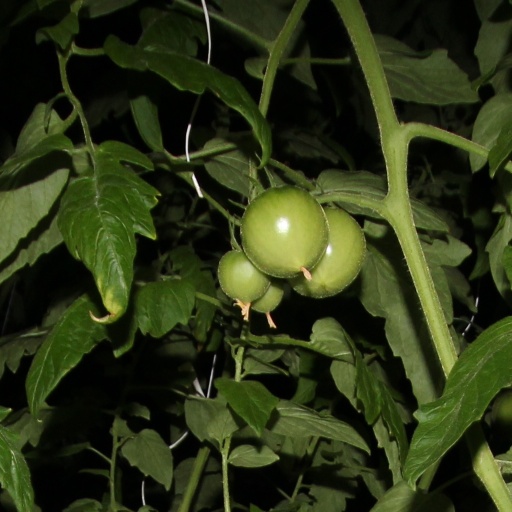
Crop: tomato